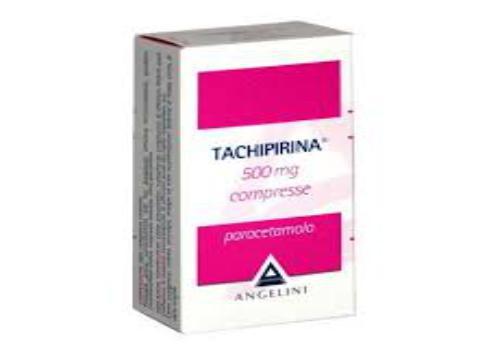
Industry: Medical